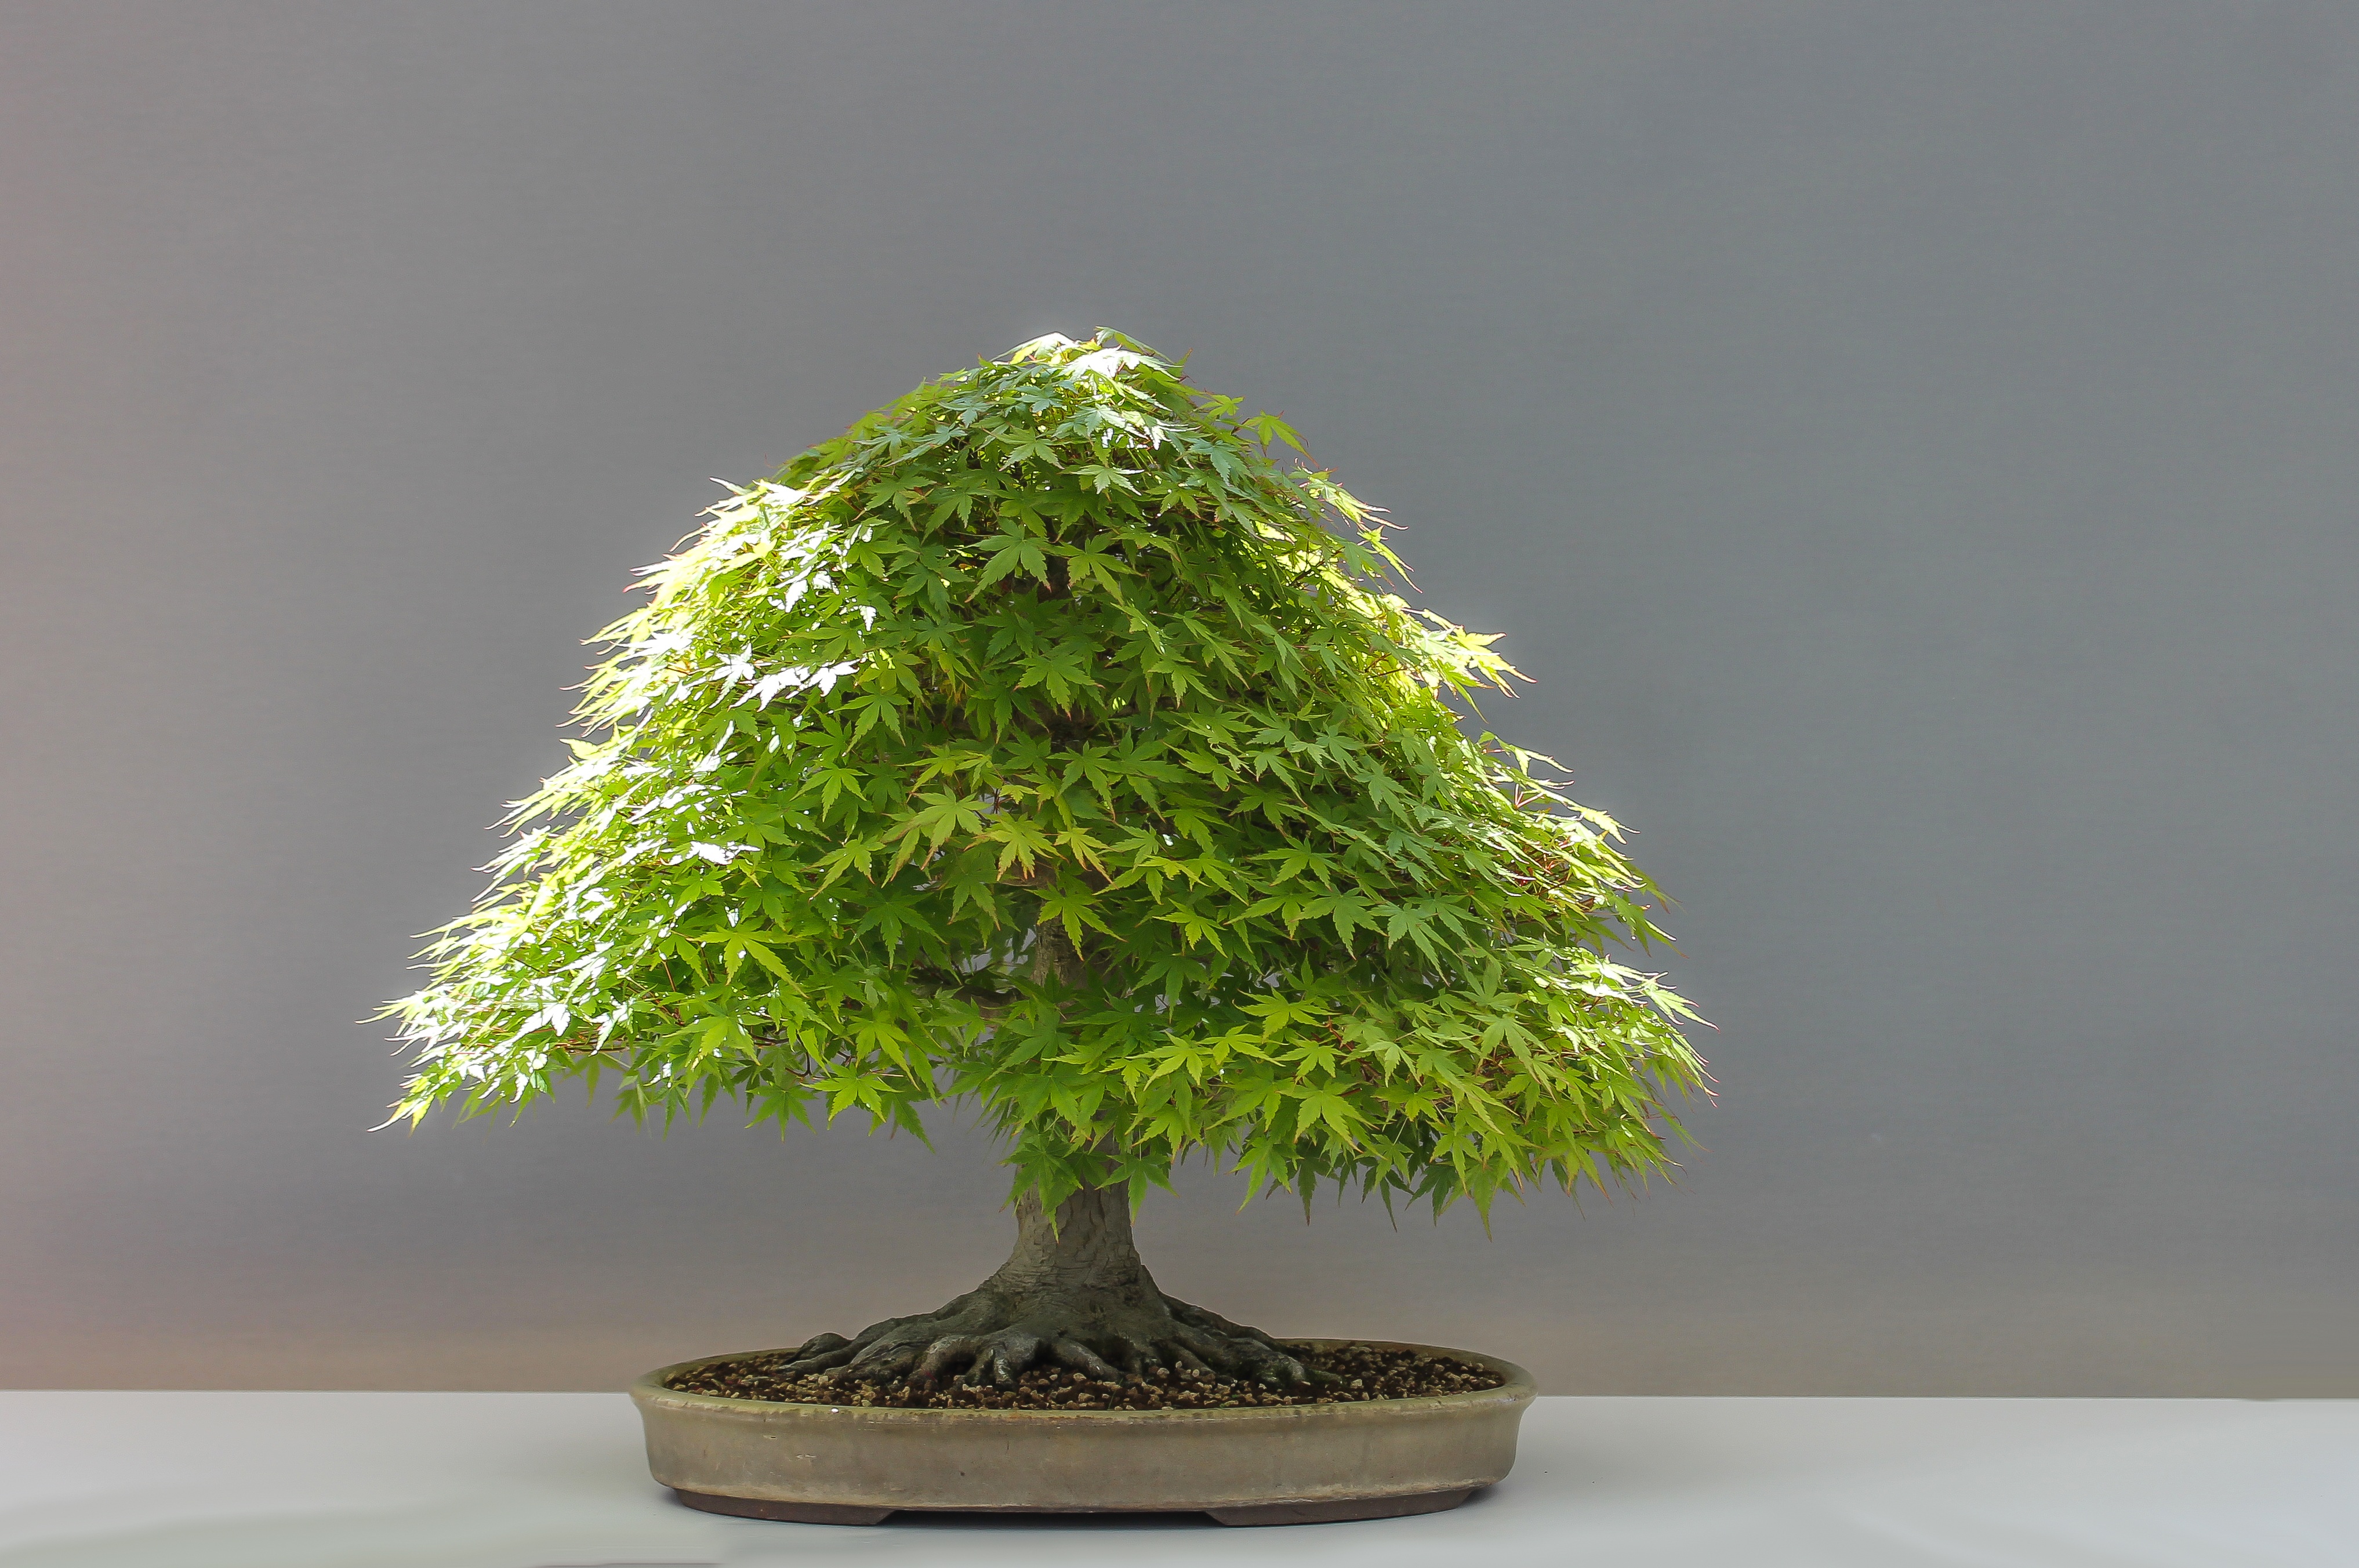
tree, branch, plant, green, japan, houseplant, culture, horticulture, bonsai, japan garden, japan maple, woody plant, land plant, sageretia theezans